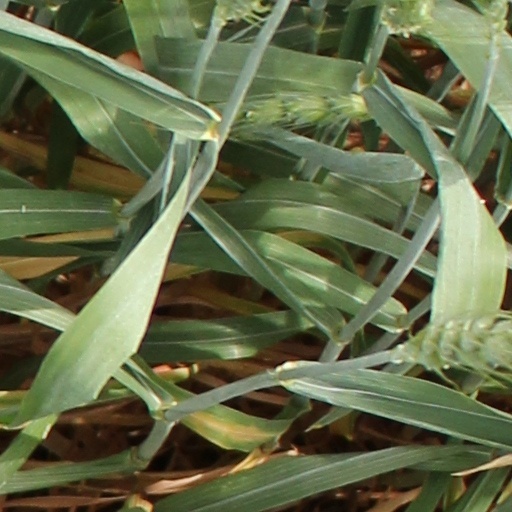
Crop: wheat